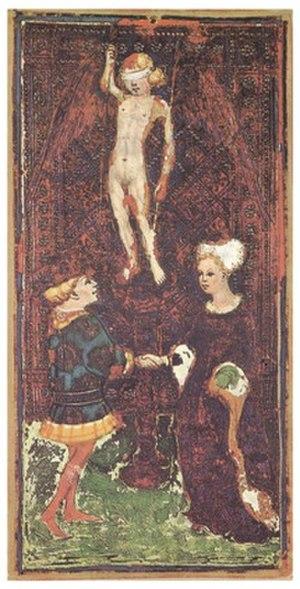
Le tarot Visconti-Sforza est un ensemble de cartes de tarot du XVᵉ siècle et l'un des plus anciens connus. Il a eu un impact significatif sur la composition visuelle, la numérotation et l'interprétation des cartes à jouer modernes.